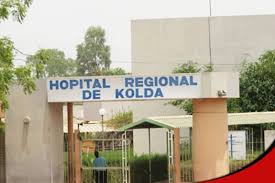
Waaw nataal bii de gis naa ci biir nataal bi am taax mu am lu weex ak mboqu, am affaire bu weex ci kaw ak mbind mu bula. Séen naa genn góor ci biir.